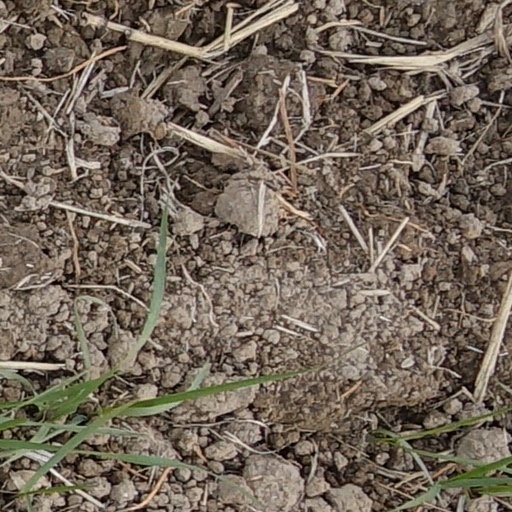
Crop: wheat